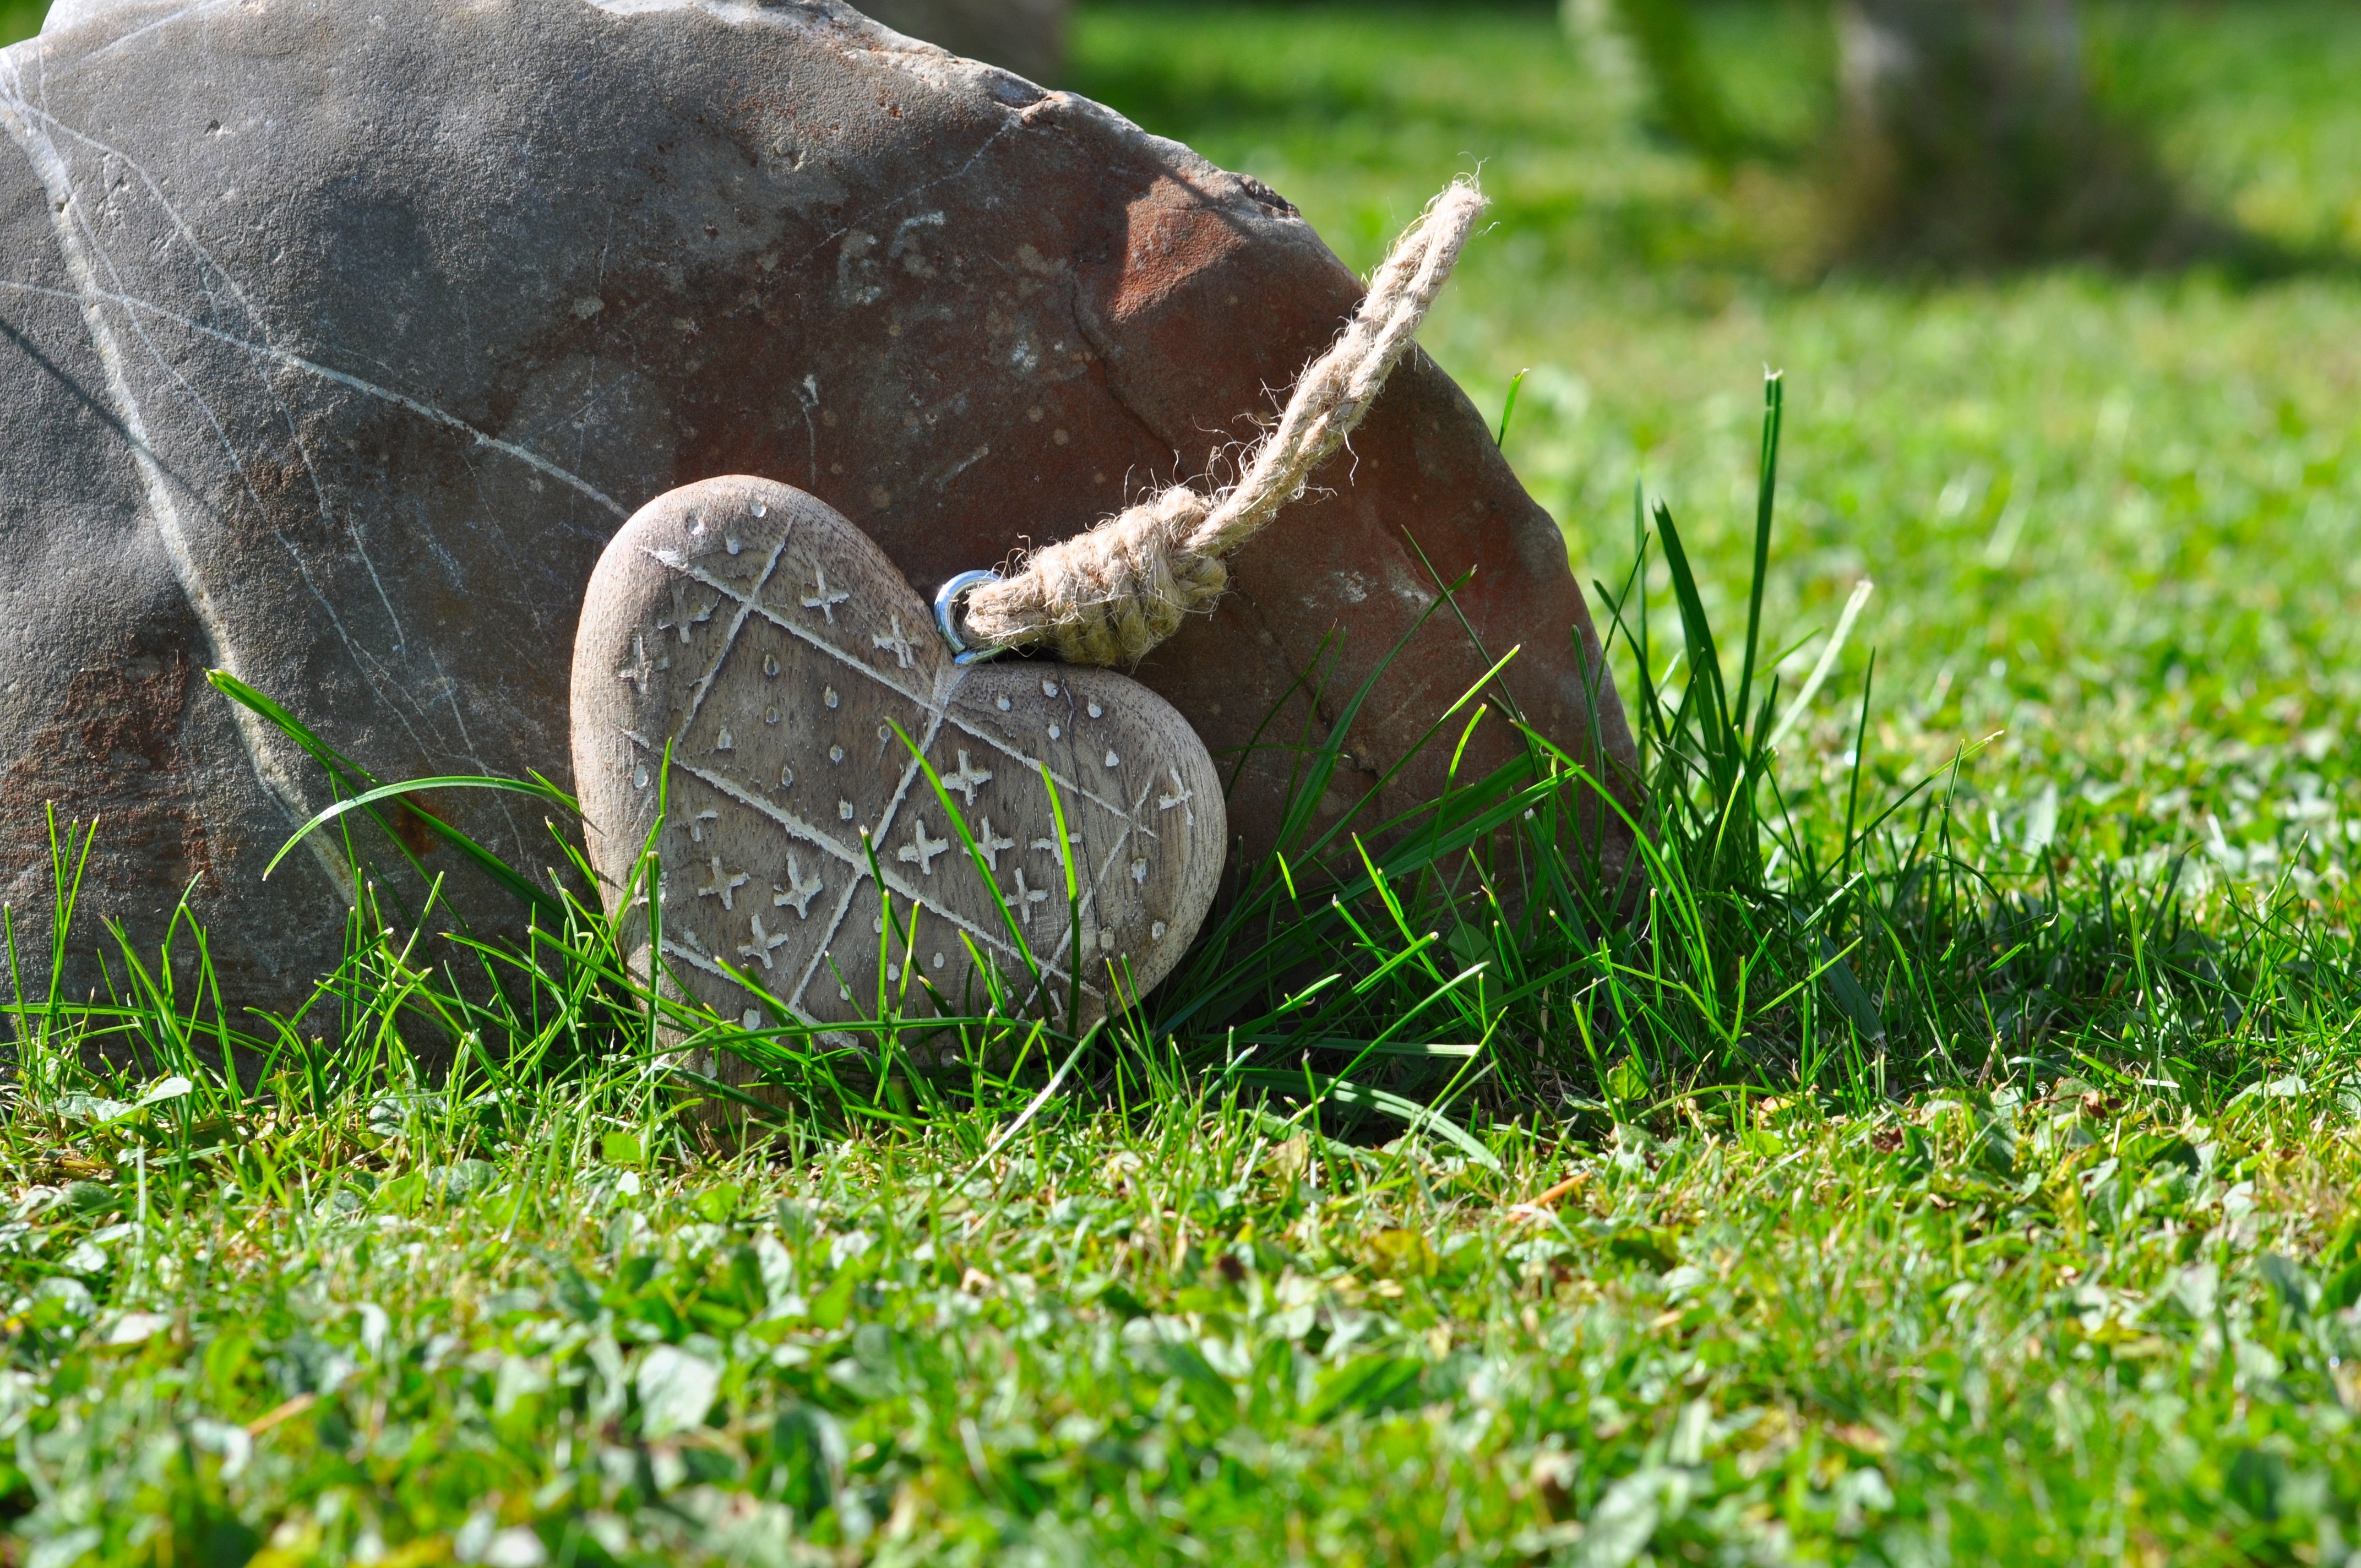
nature, grass, wood, lawn, meadow, stone, wildlife, heart, green, mammal, fauna